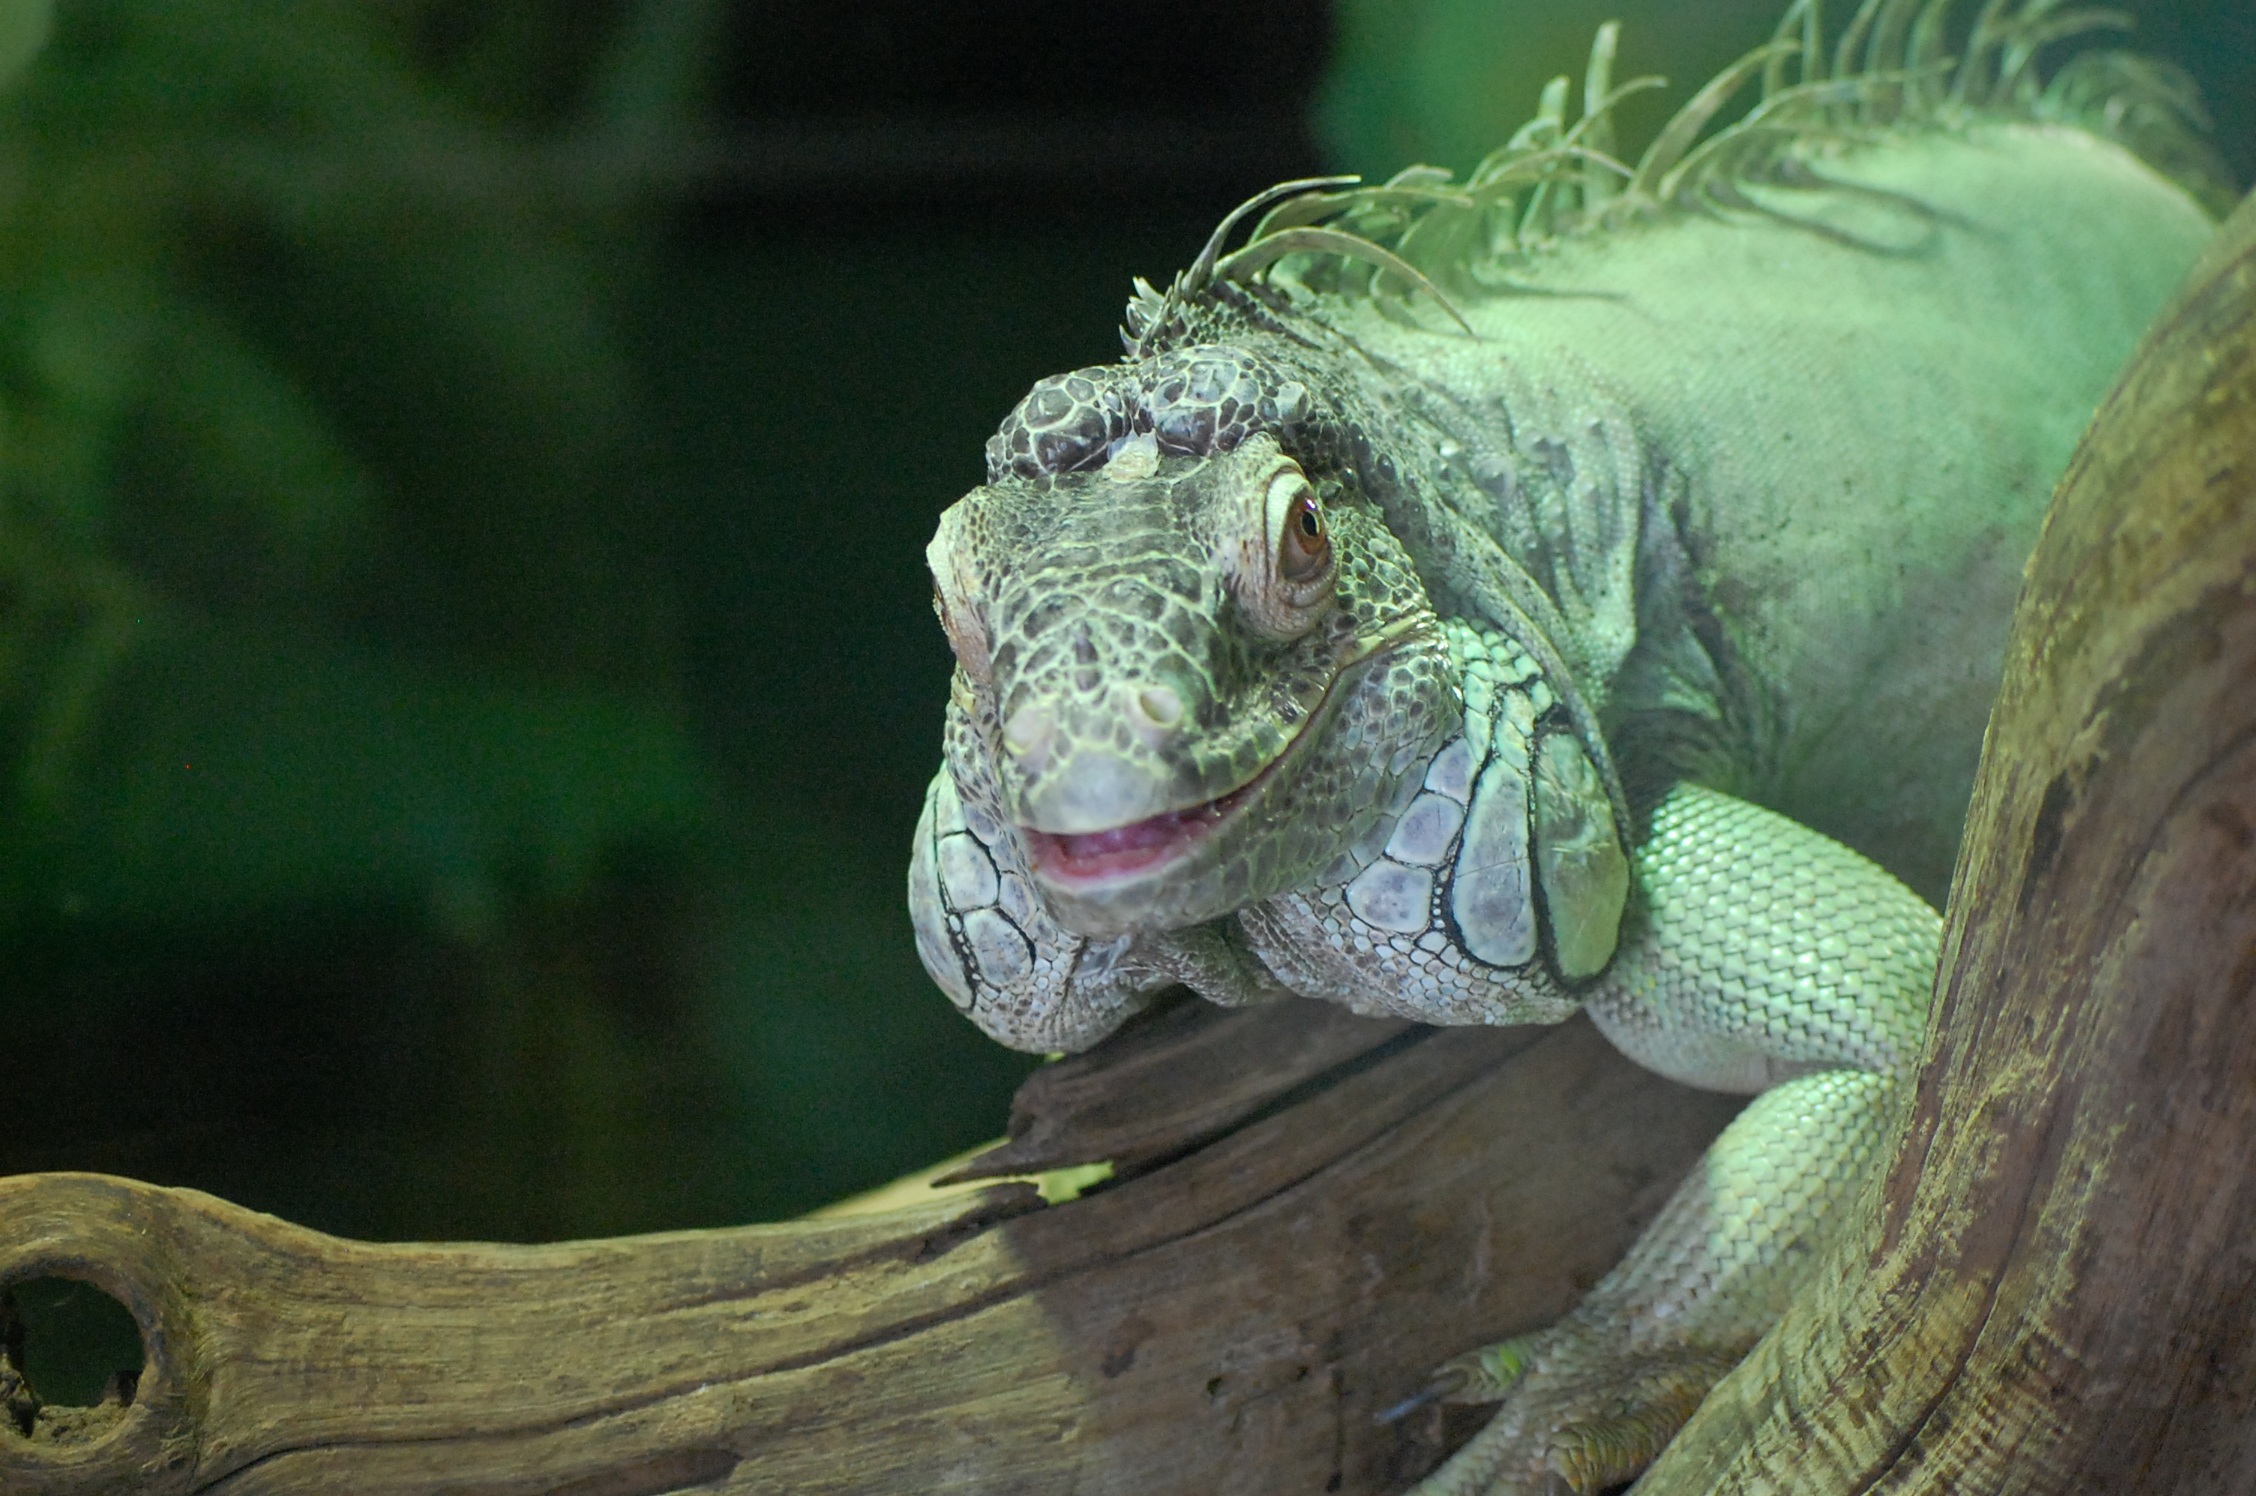
nature, animal, wildlife, zoo, green, jungle, reptile, iguana, fauna, lizard, smile, chameleon, vertebrate, iguania, scaled reptile